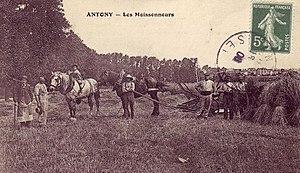
Antony est une commune française, sous-préfecture du département des Hauts-de-Seine, située dans la métropole du Grand Paris en région Île-de-France. Jusqu'en 1968, Antony faisait partie du département de la Seine.